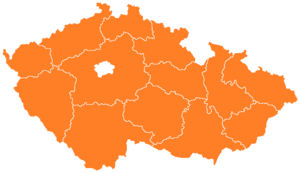
Les élections régionales tchèques de 2008 se tiennent du 17 au 18 octobre 2008, afin d'élire les 675 représentants de 13 des 14 régions tchèques.